VIP2 experiment

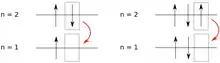
Comparison of normal (left) and non-Paulian (right) atomic 2p to 1s transitions.

The energies of the transitions between Pauli-forbidden states were calculated using a multi-configuration Dirac–Fock method and they differ slightly from the corresponding normal transition. For example, the Pauli-forbidden K-alpha transition in copper, which is used in VIP2, where 2 electrons are in the 1s orbital before the transition happens, is shifted by 300 eV to lower energies with respect to the normal transition.